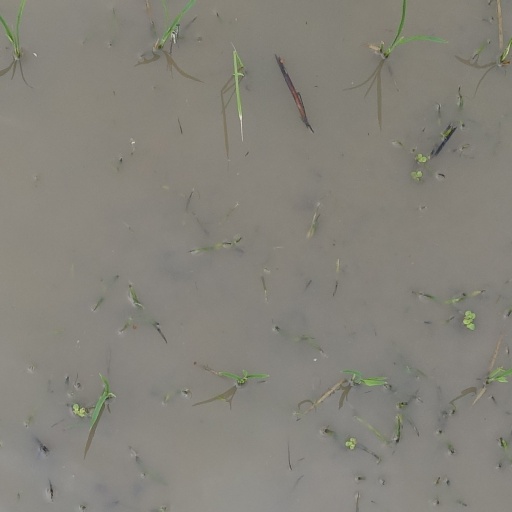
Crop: rice